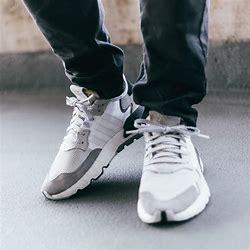
Brand: adidas
Model: originals Adidas Originals Nite Jogger